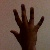
The image shows a hand gesture representing the number 5 in Indian Sign Language.